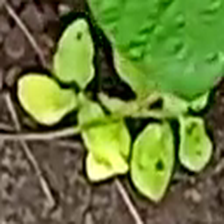
Weed species: Kena_(Commplina_benghalensio)